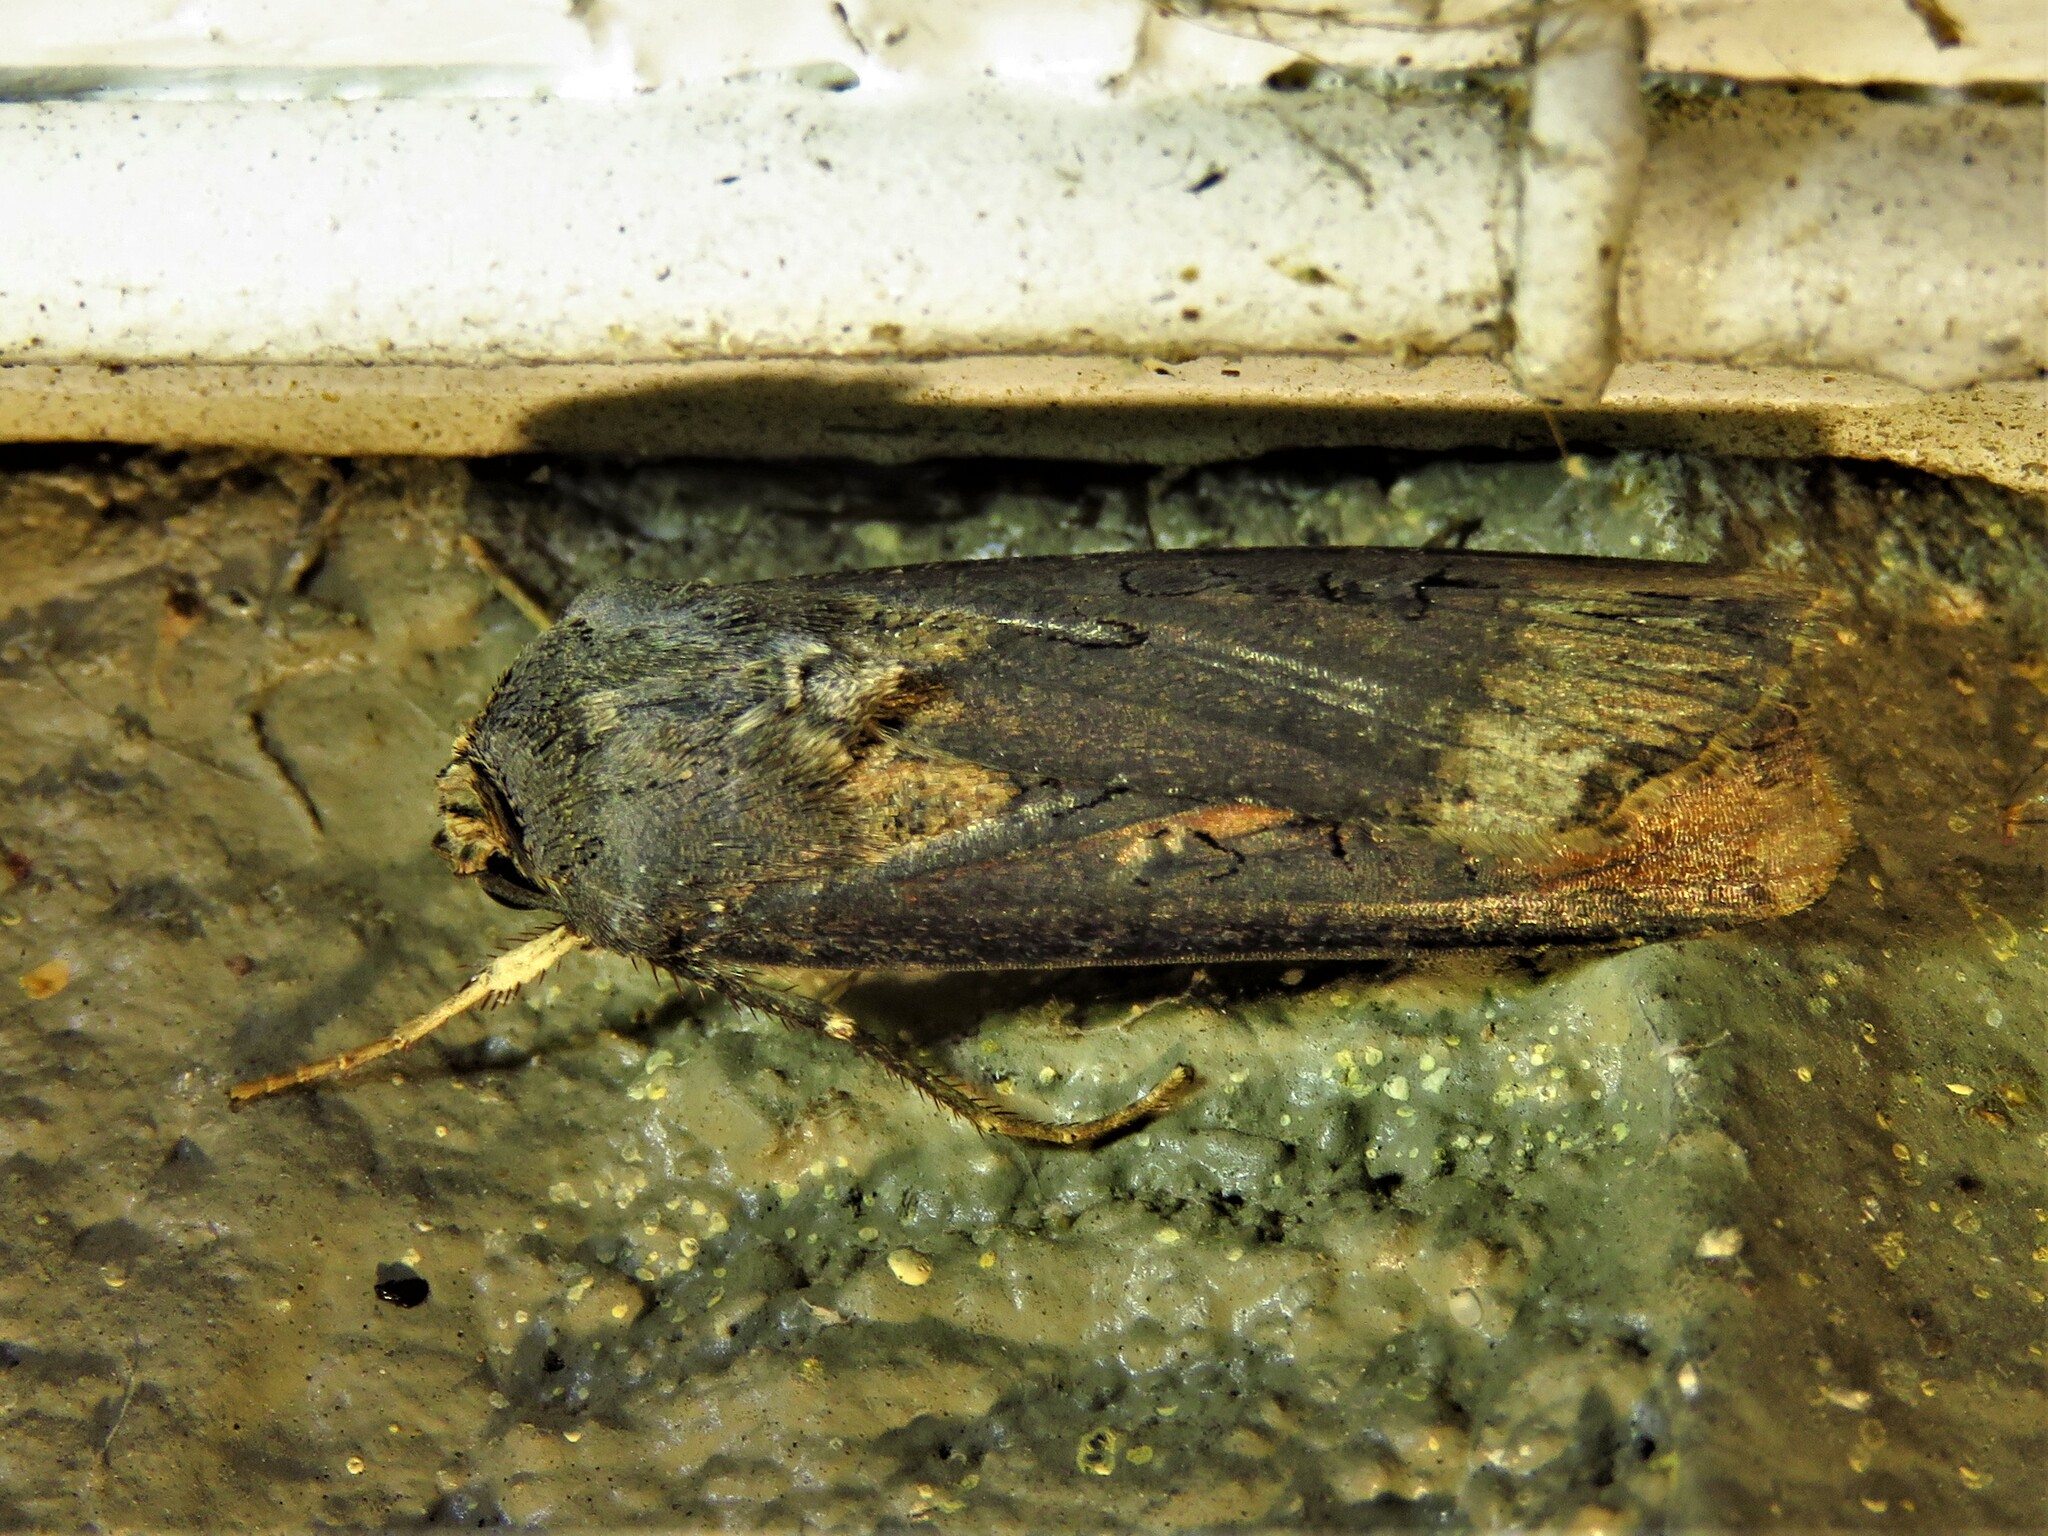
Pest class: cutworms